Appendectomy

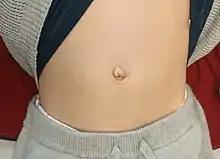
Laparoscopic-assisted transumbilical appendectomy scar on a pediatric patient. Anesthetic result one month after surgery.

Pediatric patients have a mobile cecum, which allows externalization of the cecal appendix through the umbilicus in most cases. This has led to the development of surgical techniques such as laparoscopic-assisted transumbilical appendectomy, which allows the entire surgery to be performed with a single umbilical incision and has significant advantages in terms of both recovery and aesthetic outcome.